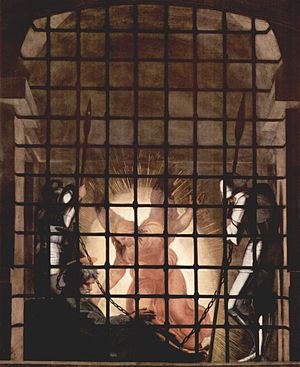
Apostlen Peter / Det Nye Testamente / Missionsvirksomhed
Peters befrielse